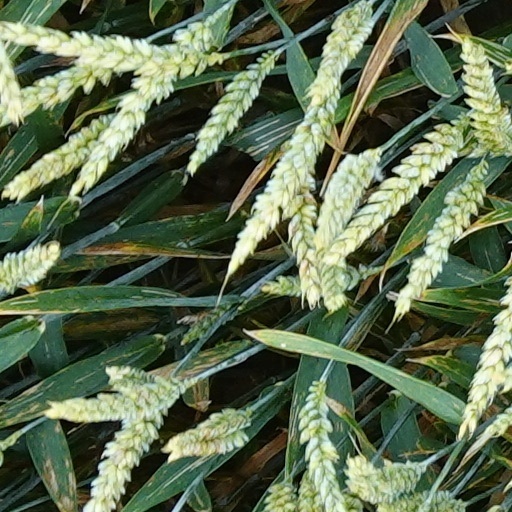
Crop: wheat